Sandra Schmirler

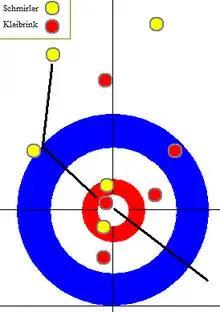
Schmirler's in-off for three to win the 1997 Canadian Olympic Curling Trials against Shannon Kleibrink is one of her most famous shots, both in terms of degree of difficulty and for the fact that it sent her team to the 1998 Winter Olympics.

In the 1998 Winter Olympics, curling became a medal sport for the first time. Olympic trials were held in November 1997 to select Canada's representatives at the Olympics. Schmirler qualified for the Trials through a best of three series against Connie Laliberte held in December 1995. At the Trials, the Schmirler rink finished first in the round robin, and defeated Shannon Kleibrink in the final with a score of 9–6, behind strong shot making from Schmirler and McCusker. Schmirler made a difficult in-off to win and clinch the berth to the Olympics. The 1998 Winter Olympics were held in Nagano, Japan. The Schmirler rink was among the favourites for gold, but there was a strong field in the event. After finishing the round robin in first place with six wins and one loss, Canada played their semifinal game against Great Britain's Kirsty Hay. The game was tied after regulation play and went to an extra end, where Schmirler barely made a draw with her last rock to win the game. In the final against Denmark's Helena Blach Lavrsen, Schmirler secured a win in nine ends, winning Canada the gold medal. After winning the gold medal, Sandra appeared on the front page of "The New York Times". After the Olympics, the Schmirler rink was named 'Team of the Year' by the Canadian Press. The team were also inducted into the Canadian Curling Hall of Fame in 1999. After returning from the Olympics, Schmirler and her rink had to compete almost immediately in the Scott Tournament of Hearts as Team Canada. Schmirler and her team made the playoffs, and won the 3 vs. 4 playoff game before dropping the semifinal to Anne Merklinger. After losing in the semis, Schmirler joined CBC as a colour commentator for the final match.